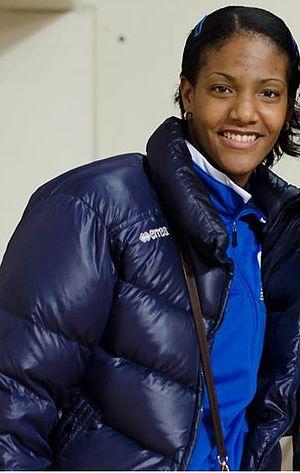
Rosir Calderón est une joueuse cubaine de volley-ball née le 28 décembre 1984 à La Havane. Elle mesure 1,91 m et joue au poste d'attaquante. Elle totalise 6 sélections en équipe de Cuba.